Adenocarcinoma

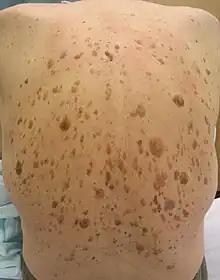
Many seborrheic keratoses on back of person with Leser–Trélat sign due to colon cancer

Most breast cancers start in the ducts or lobules, and are adenocarcinomas. The three most common histopathological types collectively represent approximately three-quarters of breast cancers: